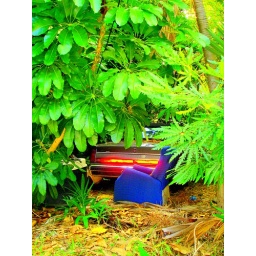
Key West car and recliner in trees